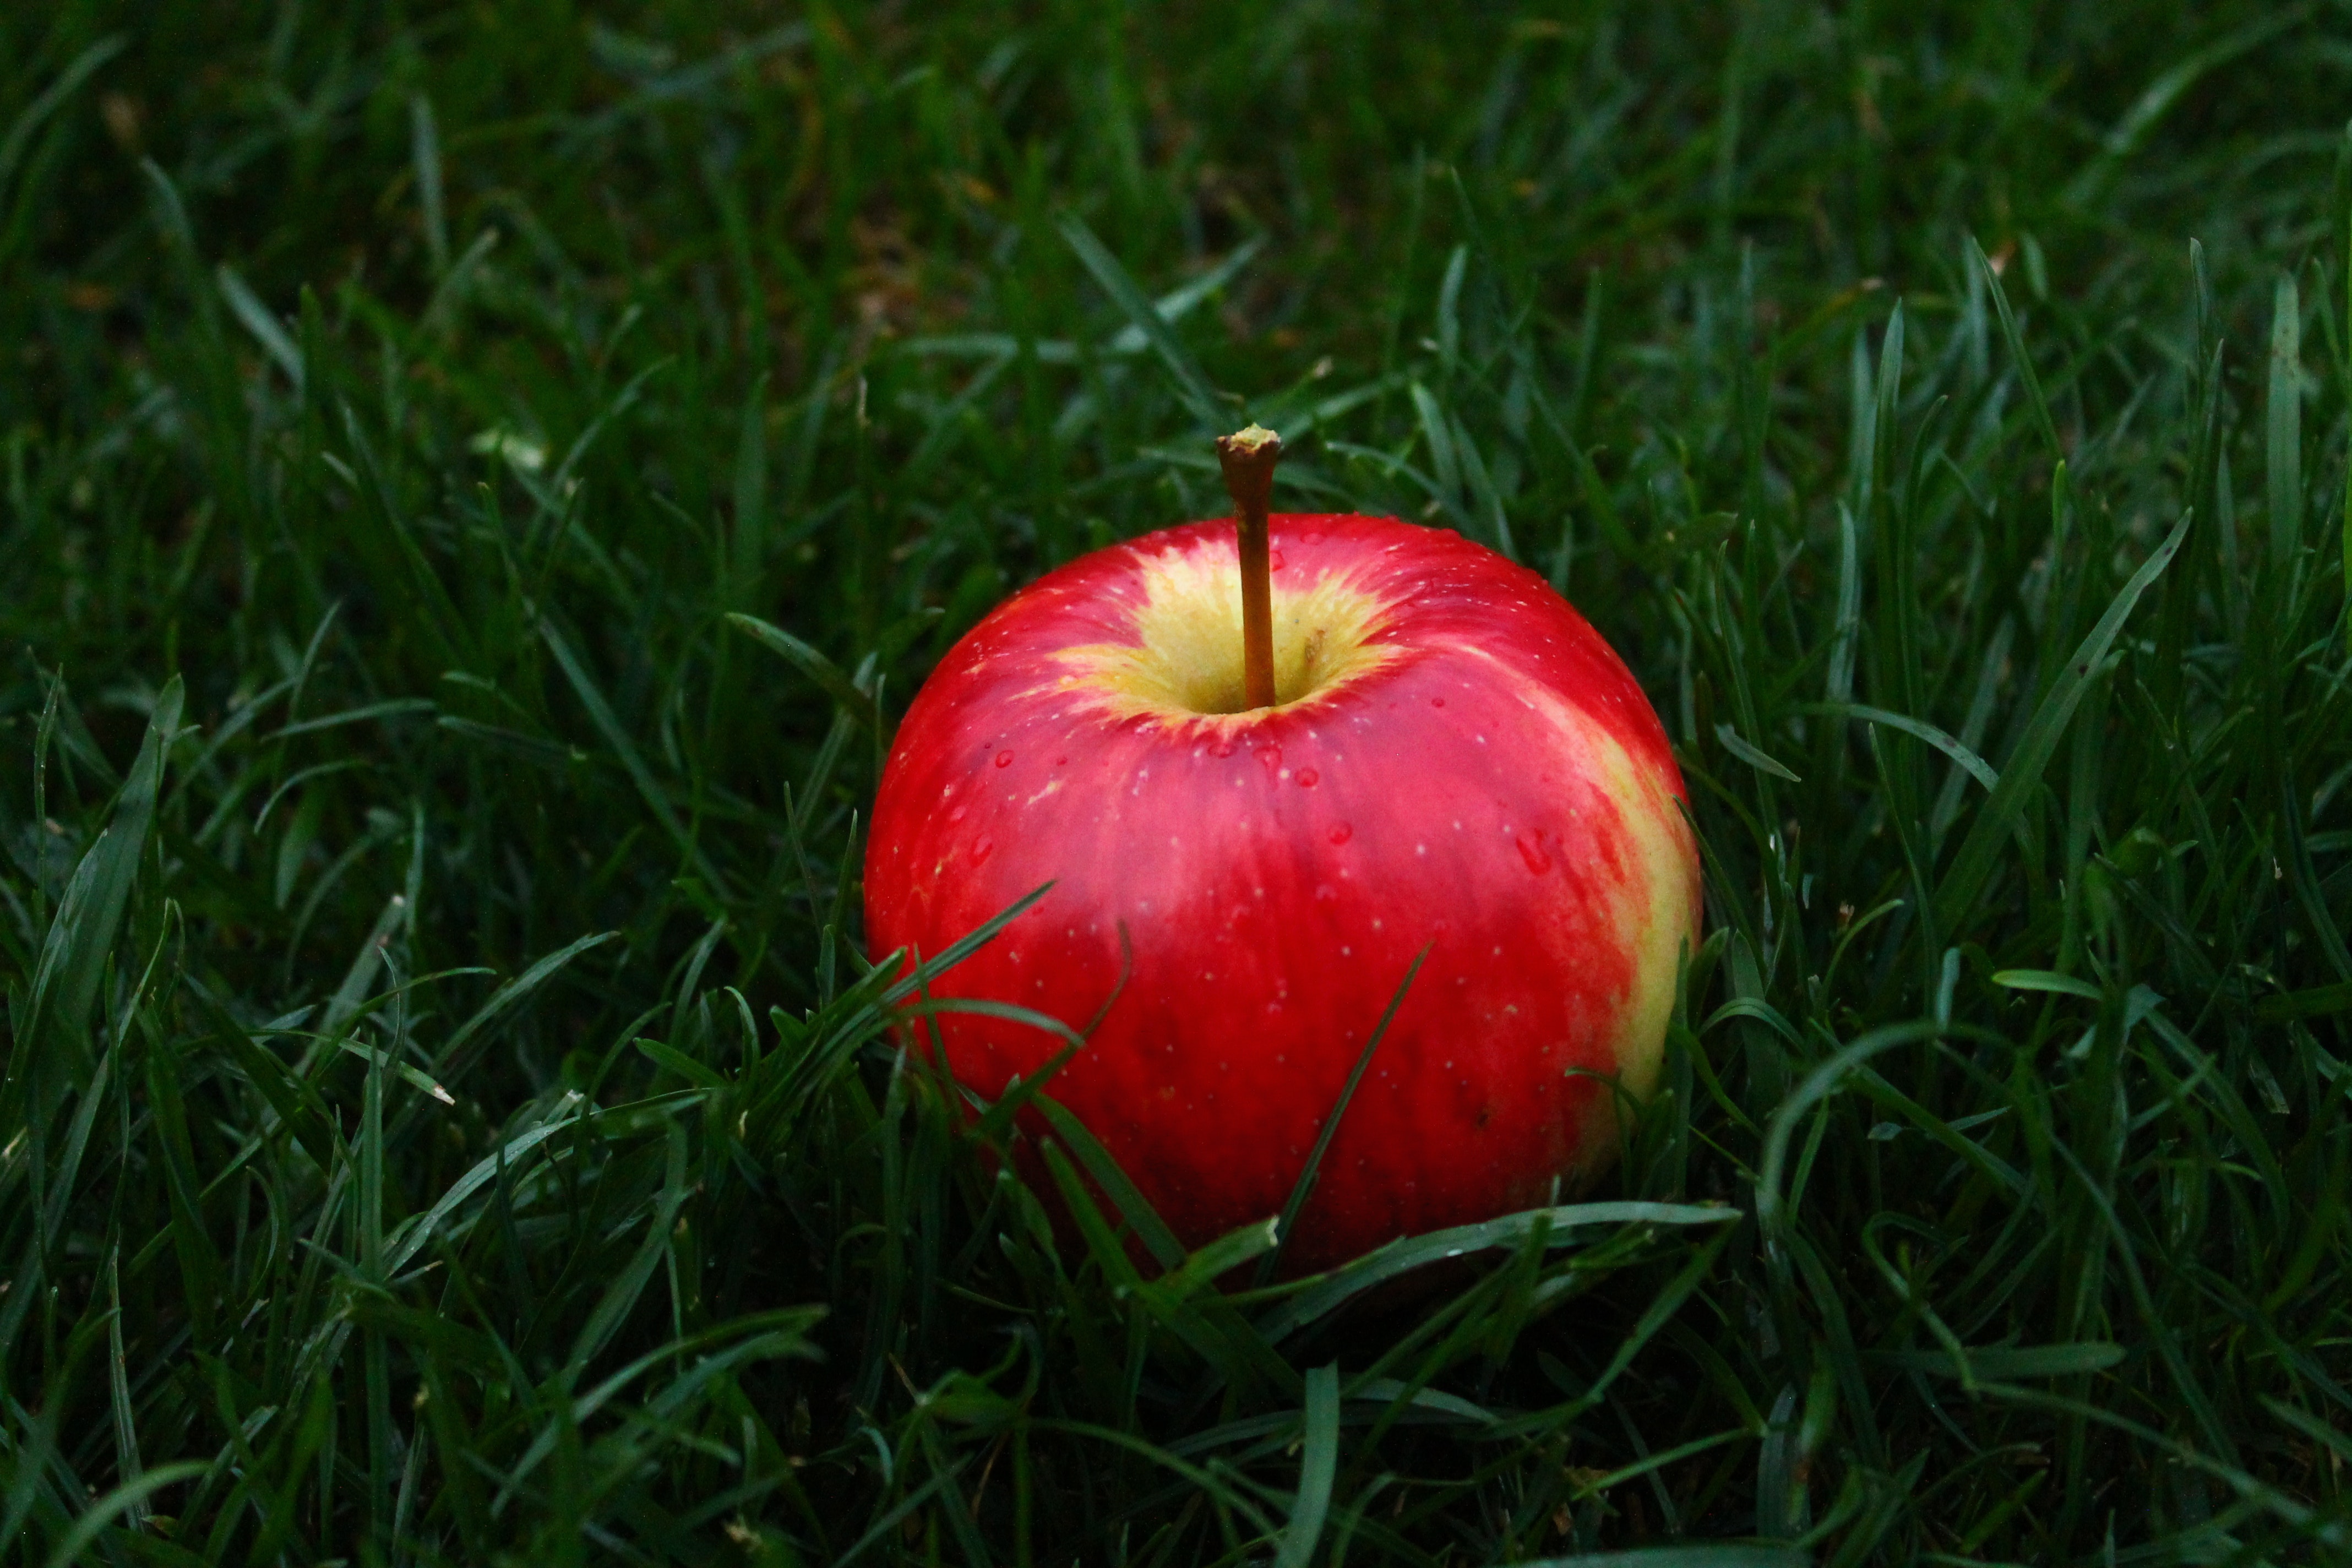
apple, red, green, grass, fruit, natural foods, plant, leaf, mcintosh, grass family, flowering plant, rose family, still life photography, food, accessory fruit, rose order, malus, produce, plant stem, superfood